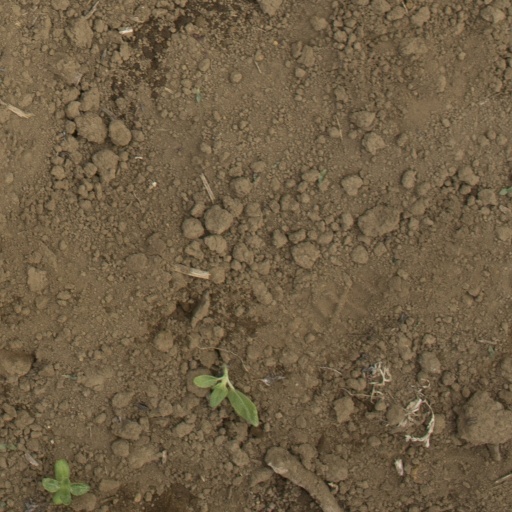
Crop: Jerusalem artichoke